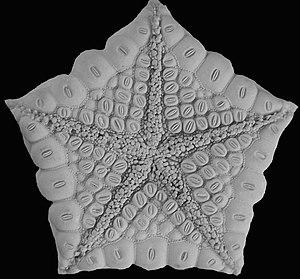
Photo scientifique de l'étoile de mer Akelbaster novaecaledoniae, face orale.
Le pédicellaire est un petit organe de défense présent chez de nombreux échinodermes, notamment sur le tégument de nombreuses étoiles de mer et oursins.
Akelbaster novaecaledoniae est une espèce d'étoile de mer de la famille des Goniasteridae.
Les étoiles de mer ou Astéries forment une classe d'échinodermes, des animaux marins caractérisés par une silhouette rayonnante et un squelette calcaire formé de pièces articulées. On en dénombre au moins 1 500 espèces réparties dans plus de trente familles vivant dans tous les océans.